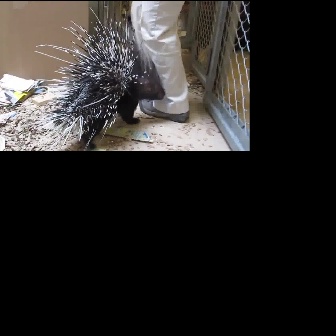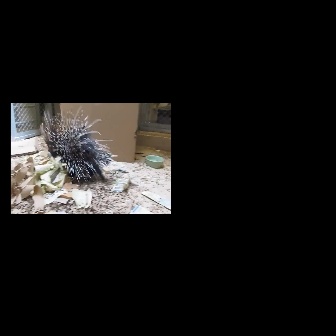
  Please identify the target specified by the bounding box [21,6,164,150] in the first image and locate it in the second image. Return the coordinates in [x_min,y_min,x_max,y_max] format.
Answer: [38,104,118,184]